Thomas H. Swope

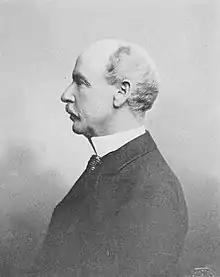

Thomas Hunton Swope (October 21, 1827 – October 3, 1909) was an American real estate magnate and philanthropist in Kansas City, Missouri. His death in 1909 became the focus of one of the most publicized murder trials in the early 20th century.